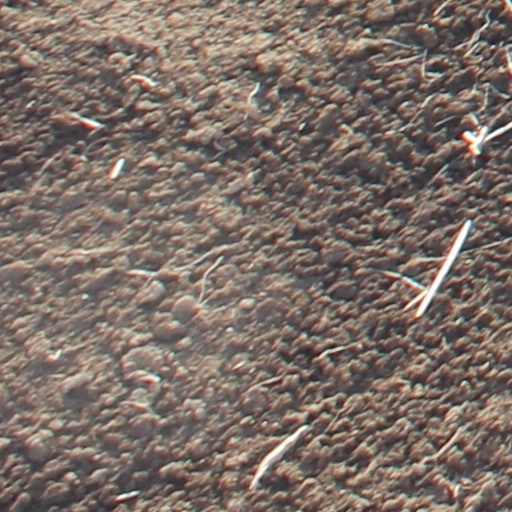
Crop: wheat